Sepak raga

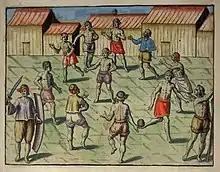
A ballgame called "Keeping the ball aloft", Banda, 1601. The ball is made of twisted branches.

Sepak takraw is known by the Indonesian and Malaysian people in several areas such as Borneo, the Malay Peninsula, Sumatra and Sulawesi as "Sepak raga", which is a game for local children who still use a ball made of rattan. In this game, each player must show proficiency in ball handling: the player plays a rattan ball with all limbs except with the hands such as feet, thighs, chest, shoulders, head, and must ensure that the ball does not fall to the ground. The development of sepaktakraw in Asian countries, especially Southeast Asia, has been familiar with the game using rattan balls for a long time.